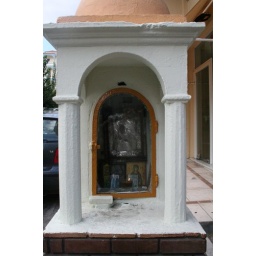
Random shrines around Nafpaktos with a bottle of olive oil lit candle and pictures.